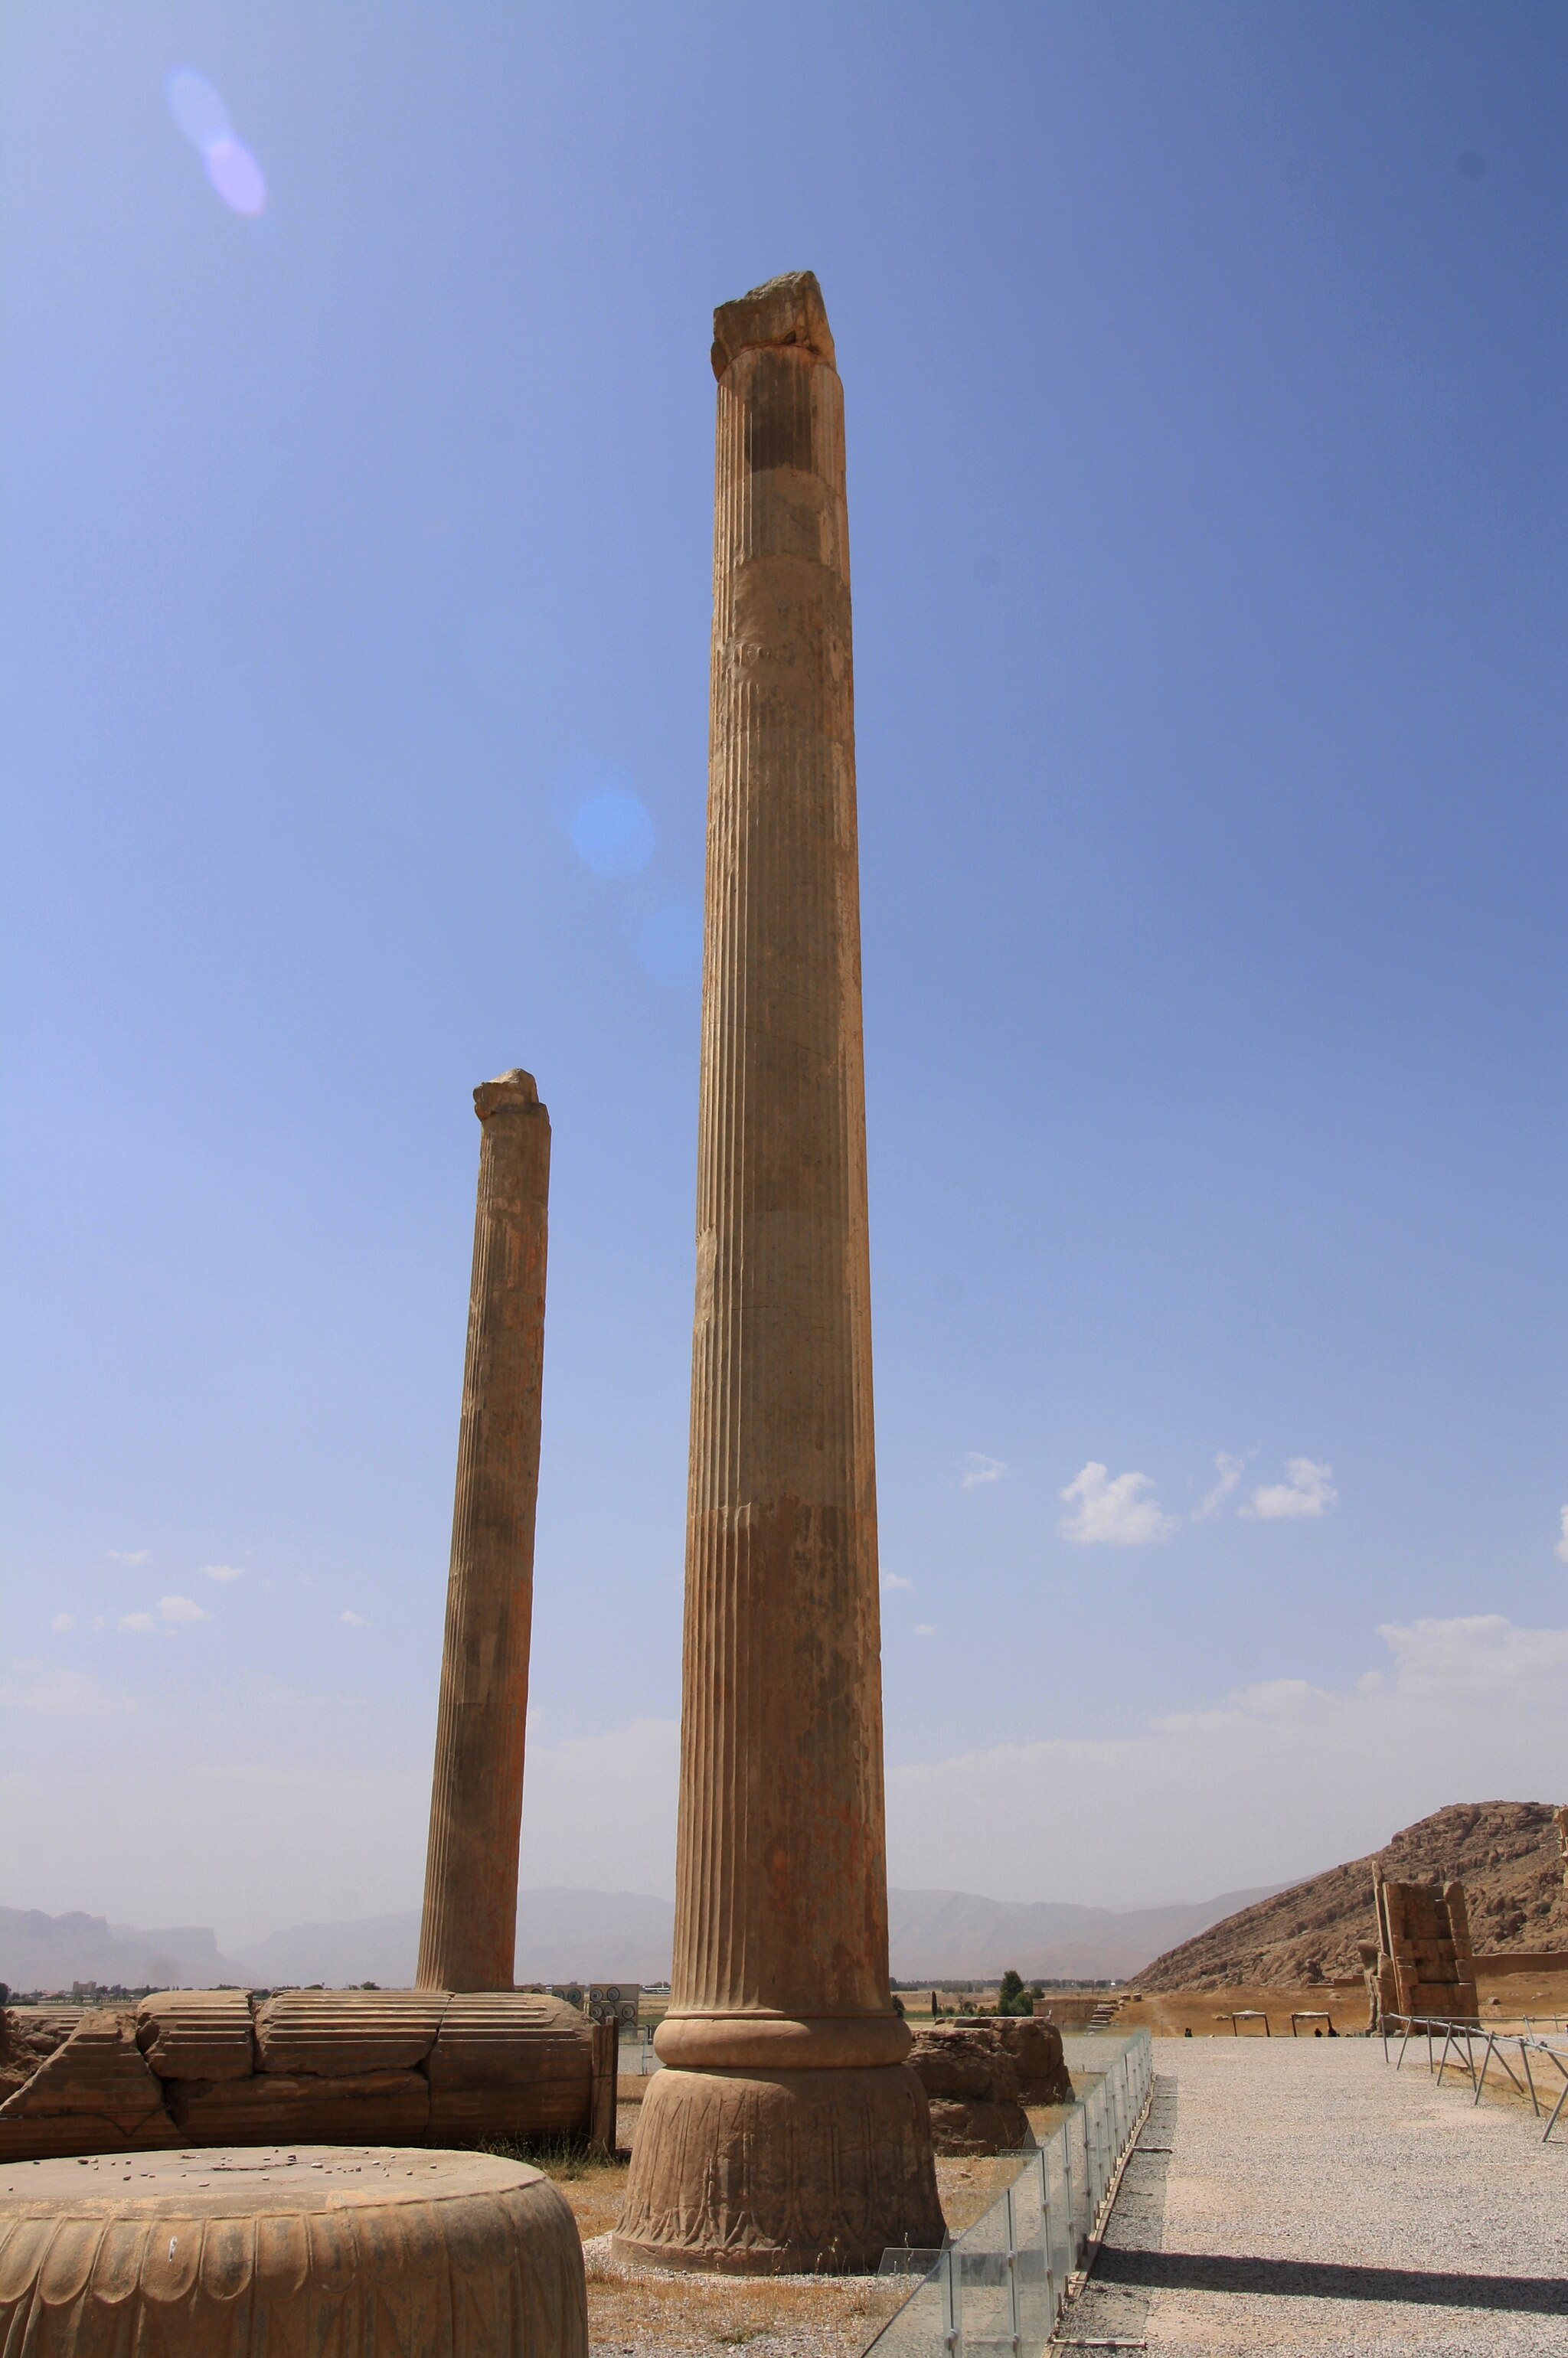
Title: Persepolis (19538463221)
Description: Persepolis , Iran
Date: 2015-06-11 11:40
Categories: Apadana of Persepolis, Flickr images reviewed by FlickreviewR 2, 2015 in Persepolis, Files from Blondinrikard Fröberg Flickr stream